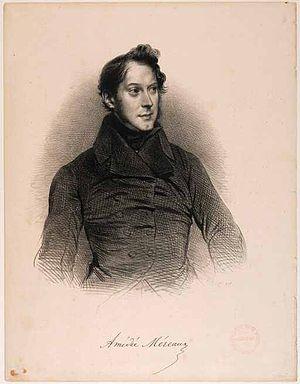
Amédée Méreaux, né le 17 septembre 1802, à Paris et mort le 25 avril 1874, à Rouen, est un musicologue, pianiste et compositeur français.